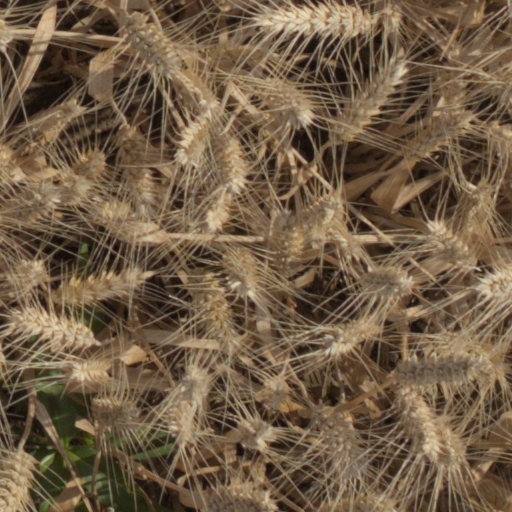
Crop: wheat